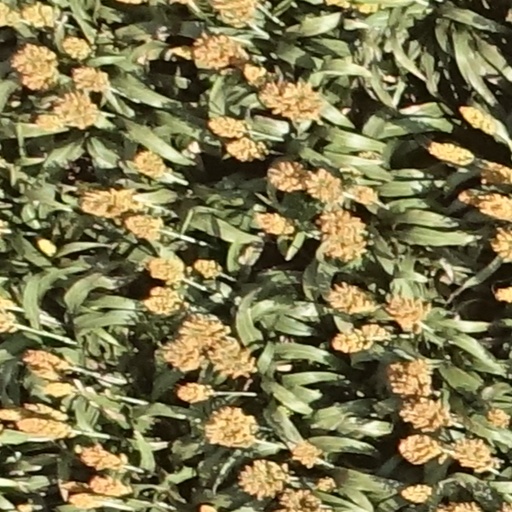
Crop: sorghum